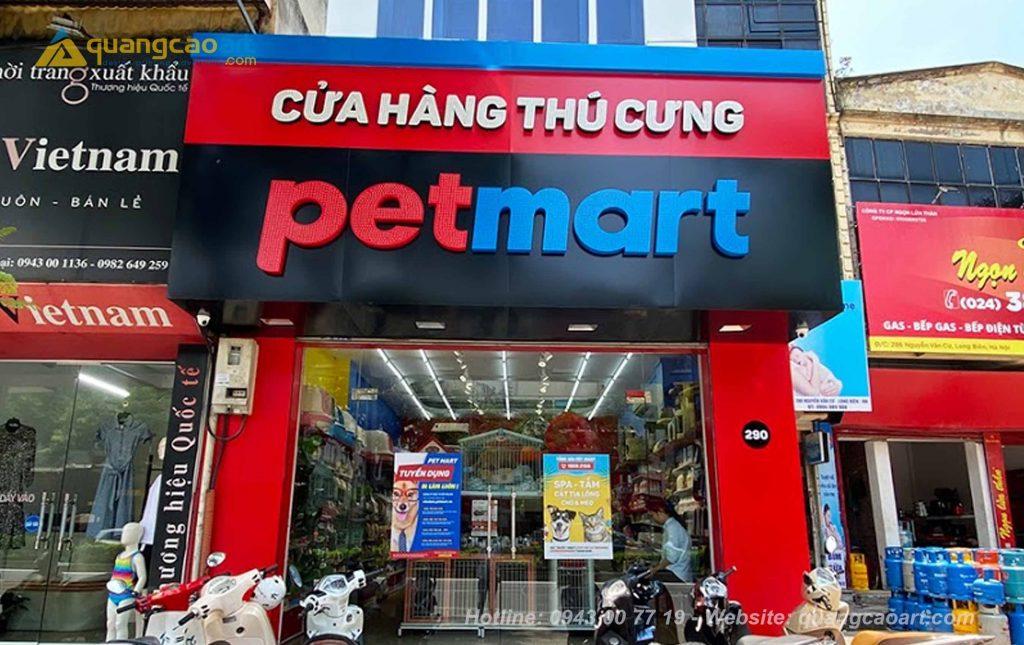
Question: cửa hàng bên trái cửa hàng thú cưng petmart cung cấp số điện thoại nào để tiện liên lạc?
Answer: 0943001136 hoặc 0982649259